Sixth Avenue

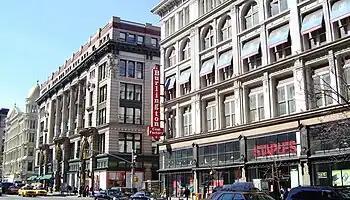
The historic Ladies' Mile shopping district that thrived along Sixth Avenue left behind some of the largest retail spaces in the city. Beginning in the 1990s, the buildings began to be reused after being dormant for decades.

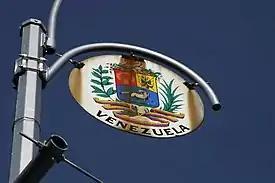
Sign for Venezuela on Sixth Avenue

Sixth Avenue was laid out in the Commissioners' Plan of 1811. As originally designed, Sixth Avenue's southern terminus was at Carmine Street in Greenwich Village, and it continued northward to 147th Street in Harlem. Central Park was added to the street grid in 1857 and created an interruption in Sixth Avenue between 59th and 110th Streets. Proposals to extend the street south of Carmine Street were discussed by the city's Board of Aldermen as early as the mid-1860s. The IRT Sixth Avenue Line elevated railway (the "El") was constructed on Sixth Avenue in 1878, darkening the street and reducing its real-estate value. In the early and mid-1800s Sixth Avenue passed by the popular roadhouse and tavern, Old Grapevine, at the corner of 11th Street, which at the time was the northern edge of the city.